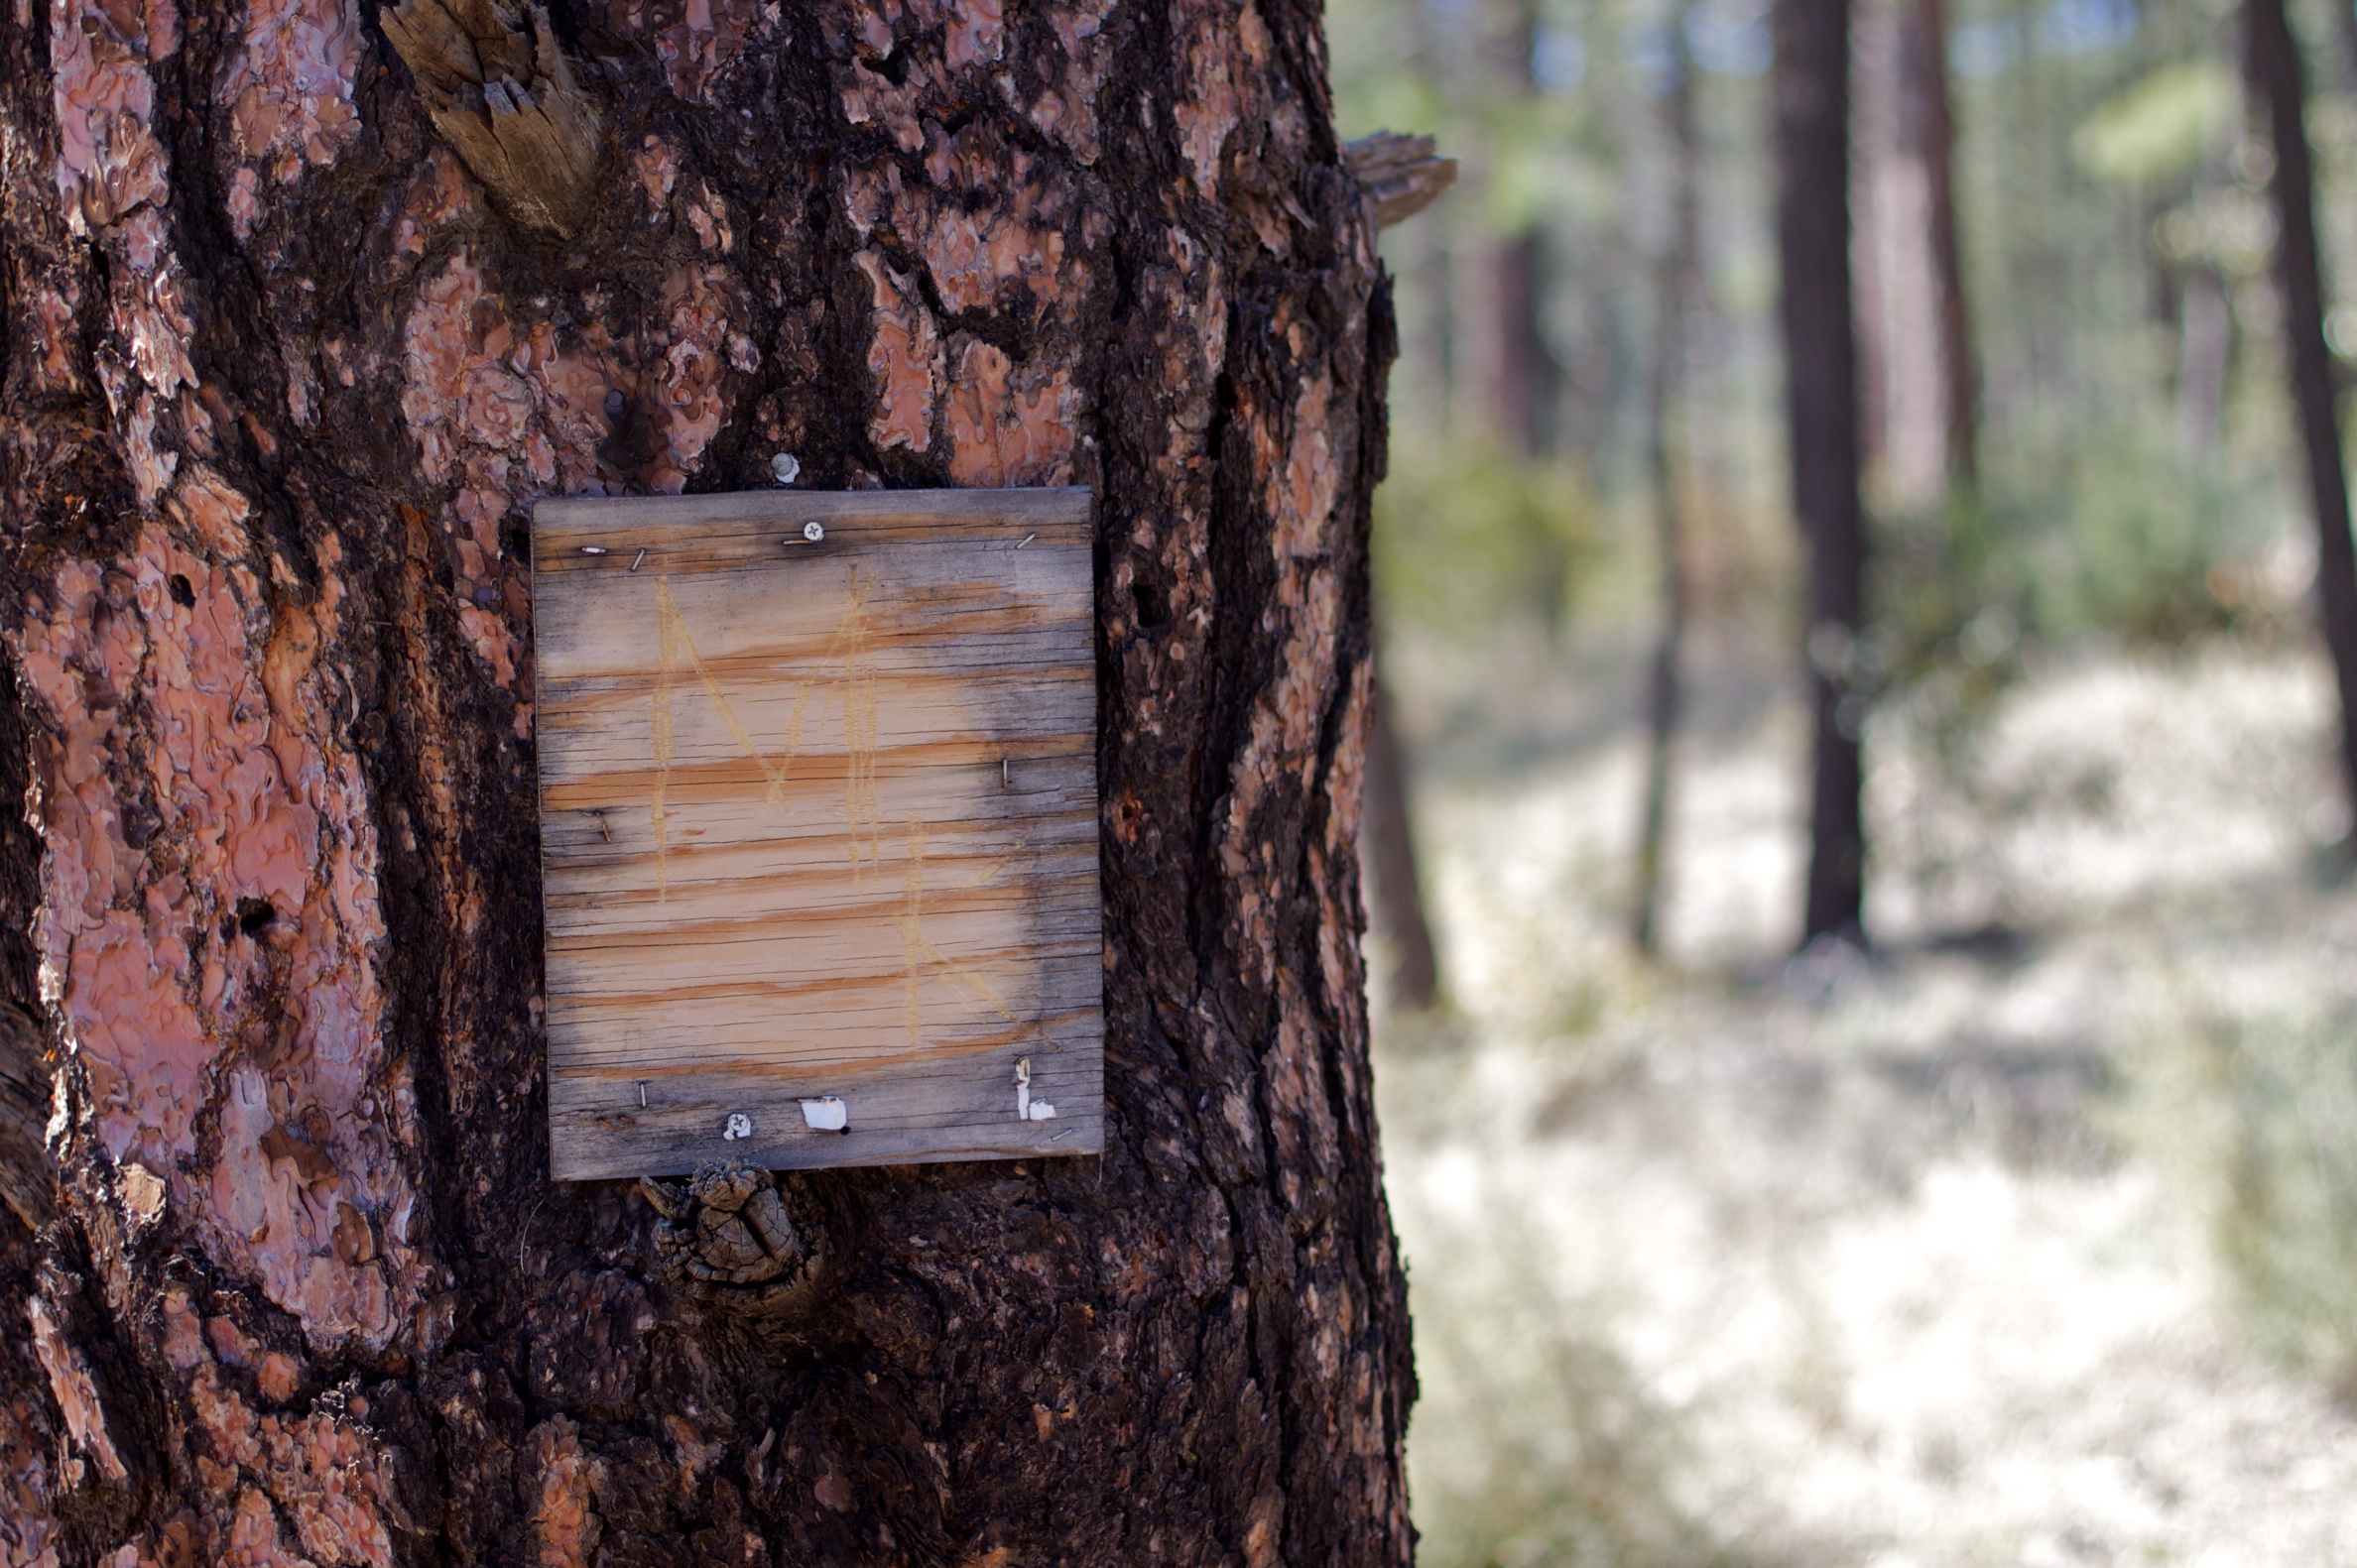
tree, nature, forest, wood, trunk, wildlife, autumn, outhouse, woodland, woody plant